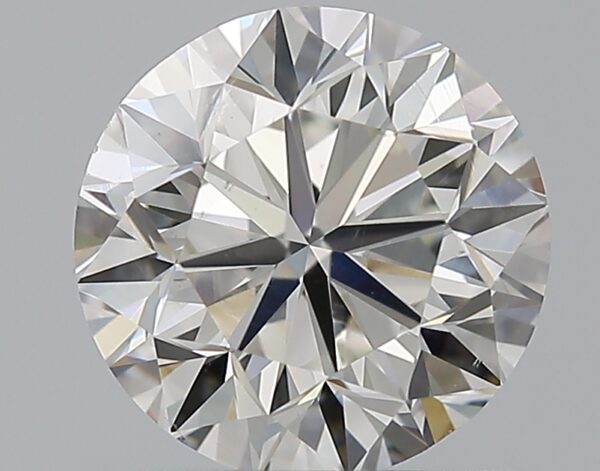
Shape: round
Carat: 1
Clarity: VS2
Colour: H
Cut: VG
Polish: EX
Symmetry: VG
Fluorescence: N
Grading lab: GIA
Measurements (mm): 6.14 x 6.22 x 4.01